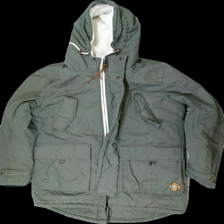
View: front
Type: Winter jacket
Category: Men
Brand: Jack And Jones
Colors: Green
Material: 66% polyester 34% cotton
Cut: Regular
Size: M
Season: Winter
Stains: Minor
Smell: Major
Price range: 50-100
Recommended usage: Export